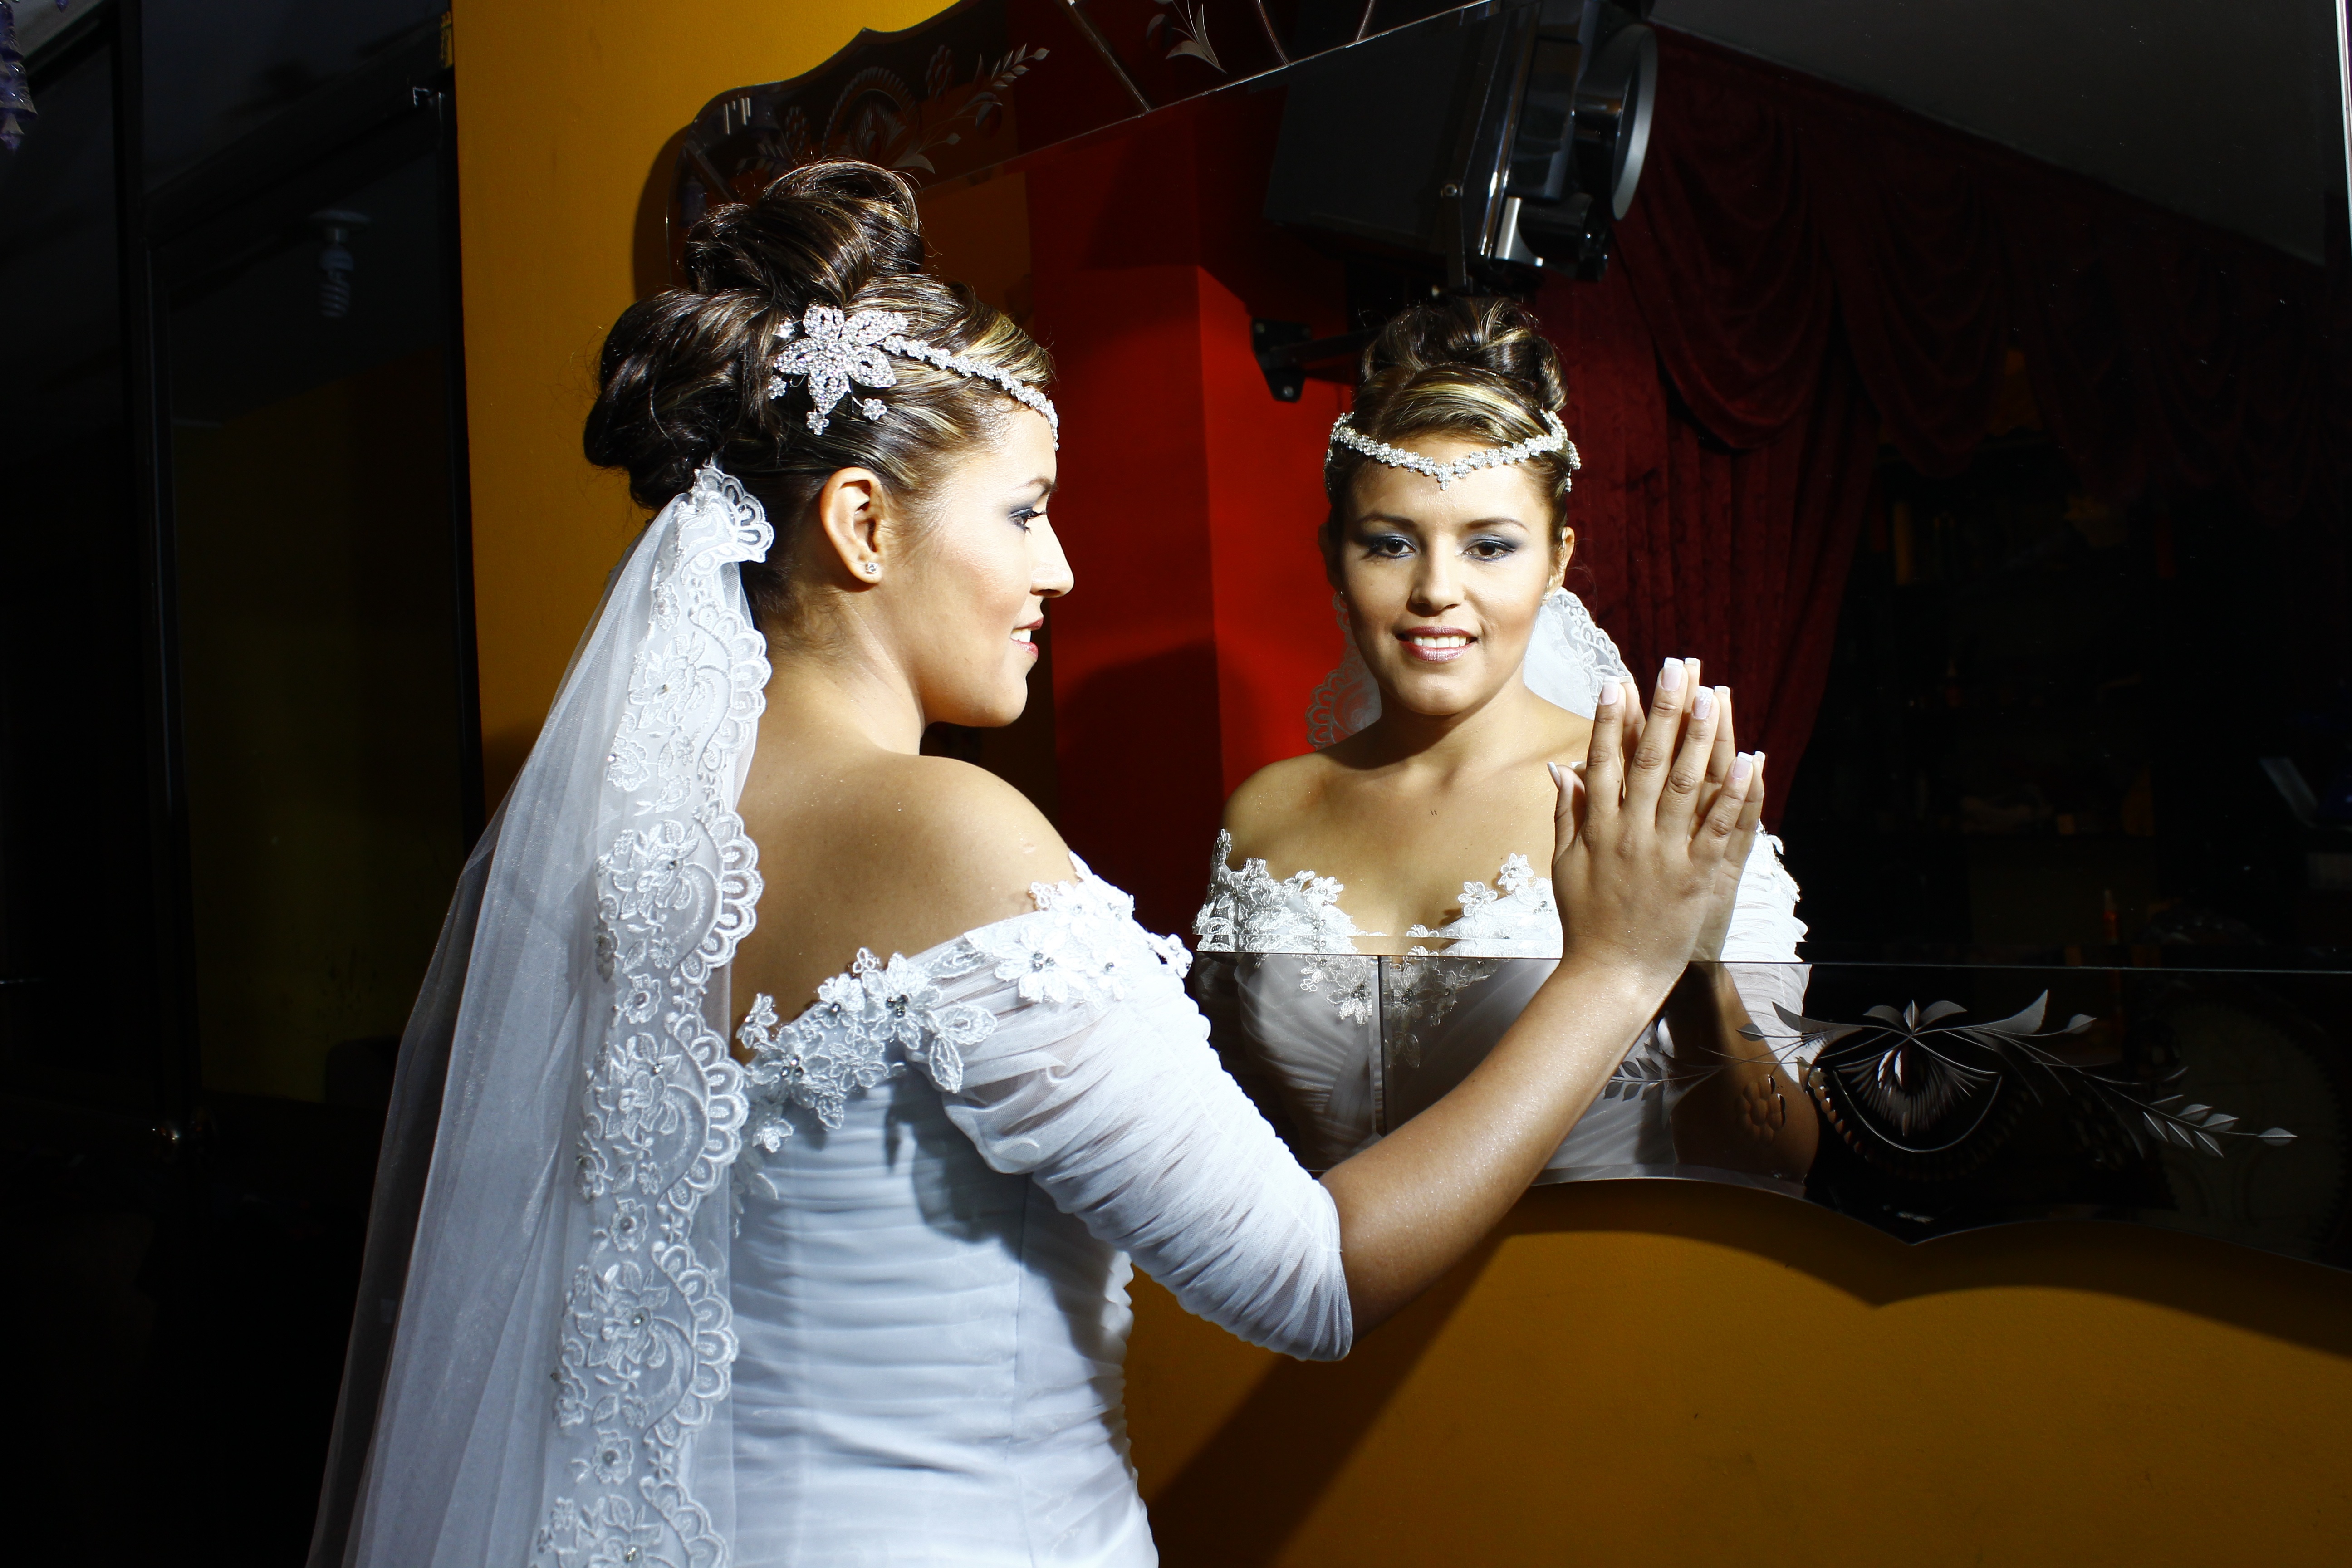
woman, love, romance, fashion, lady, wedding, bride, performance art, bank, dress, women